Magwa Falls

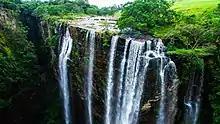
A view of the Magwa Falls. The waterfall is 142 meters high, dropping into a steep gorge.

Magwa Falls is a waterfall in Eastern Cape province in South Africa. The main water drop is . The nearest town is Lusikisiki.